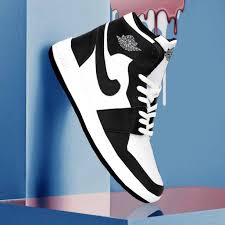
Label: Sneaker